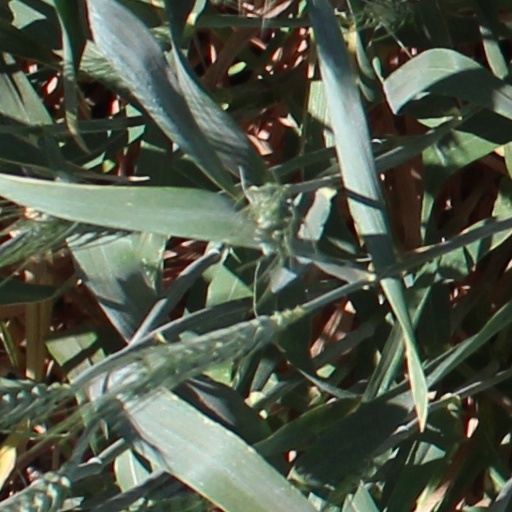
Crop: wheat